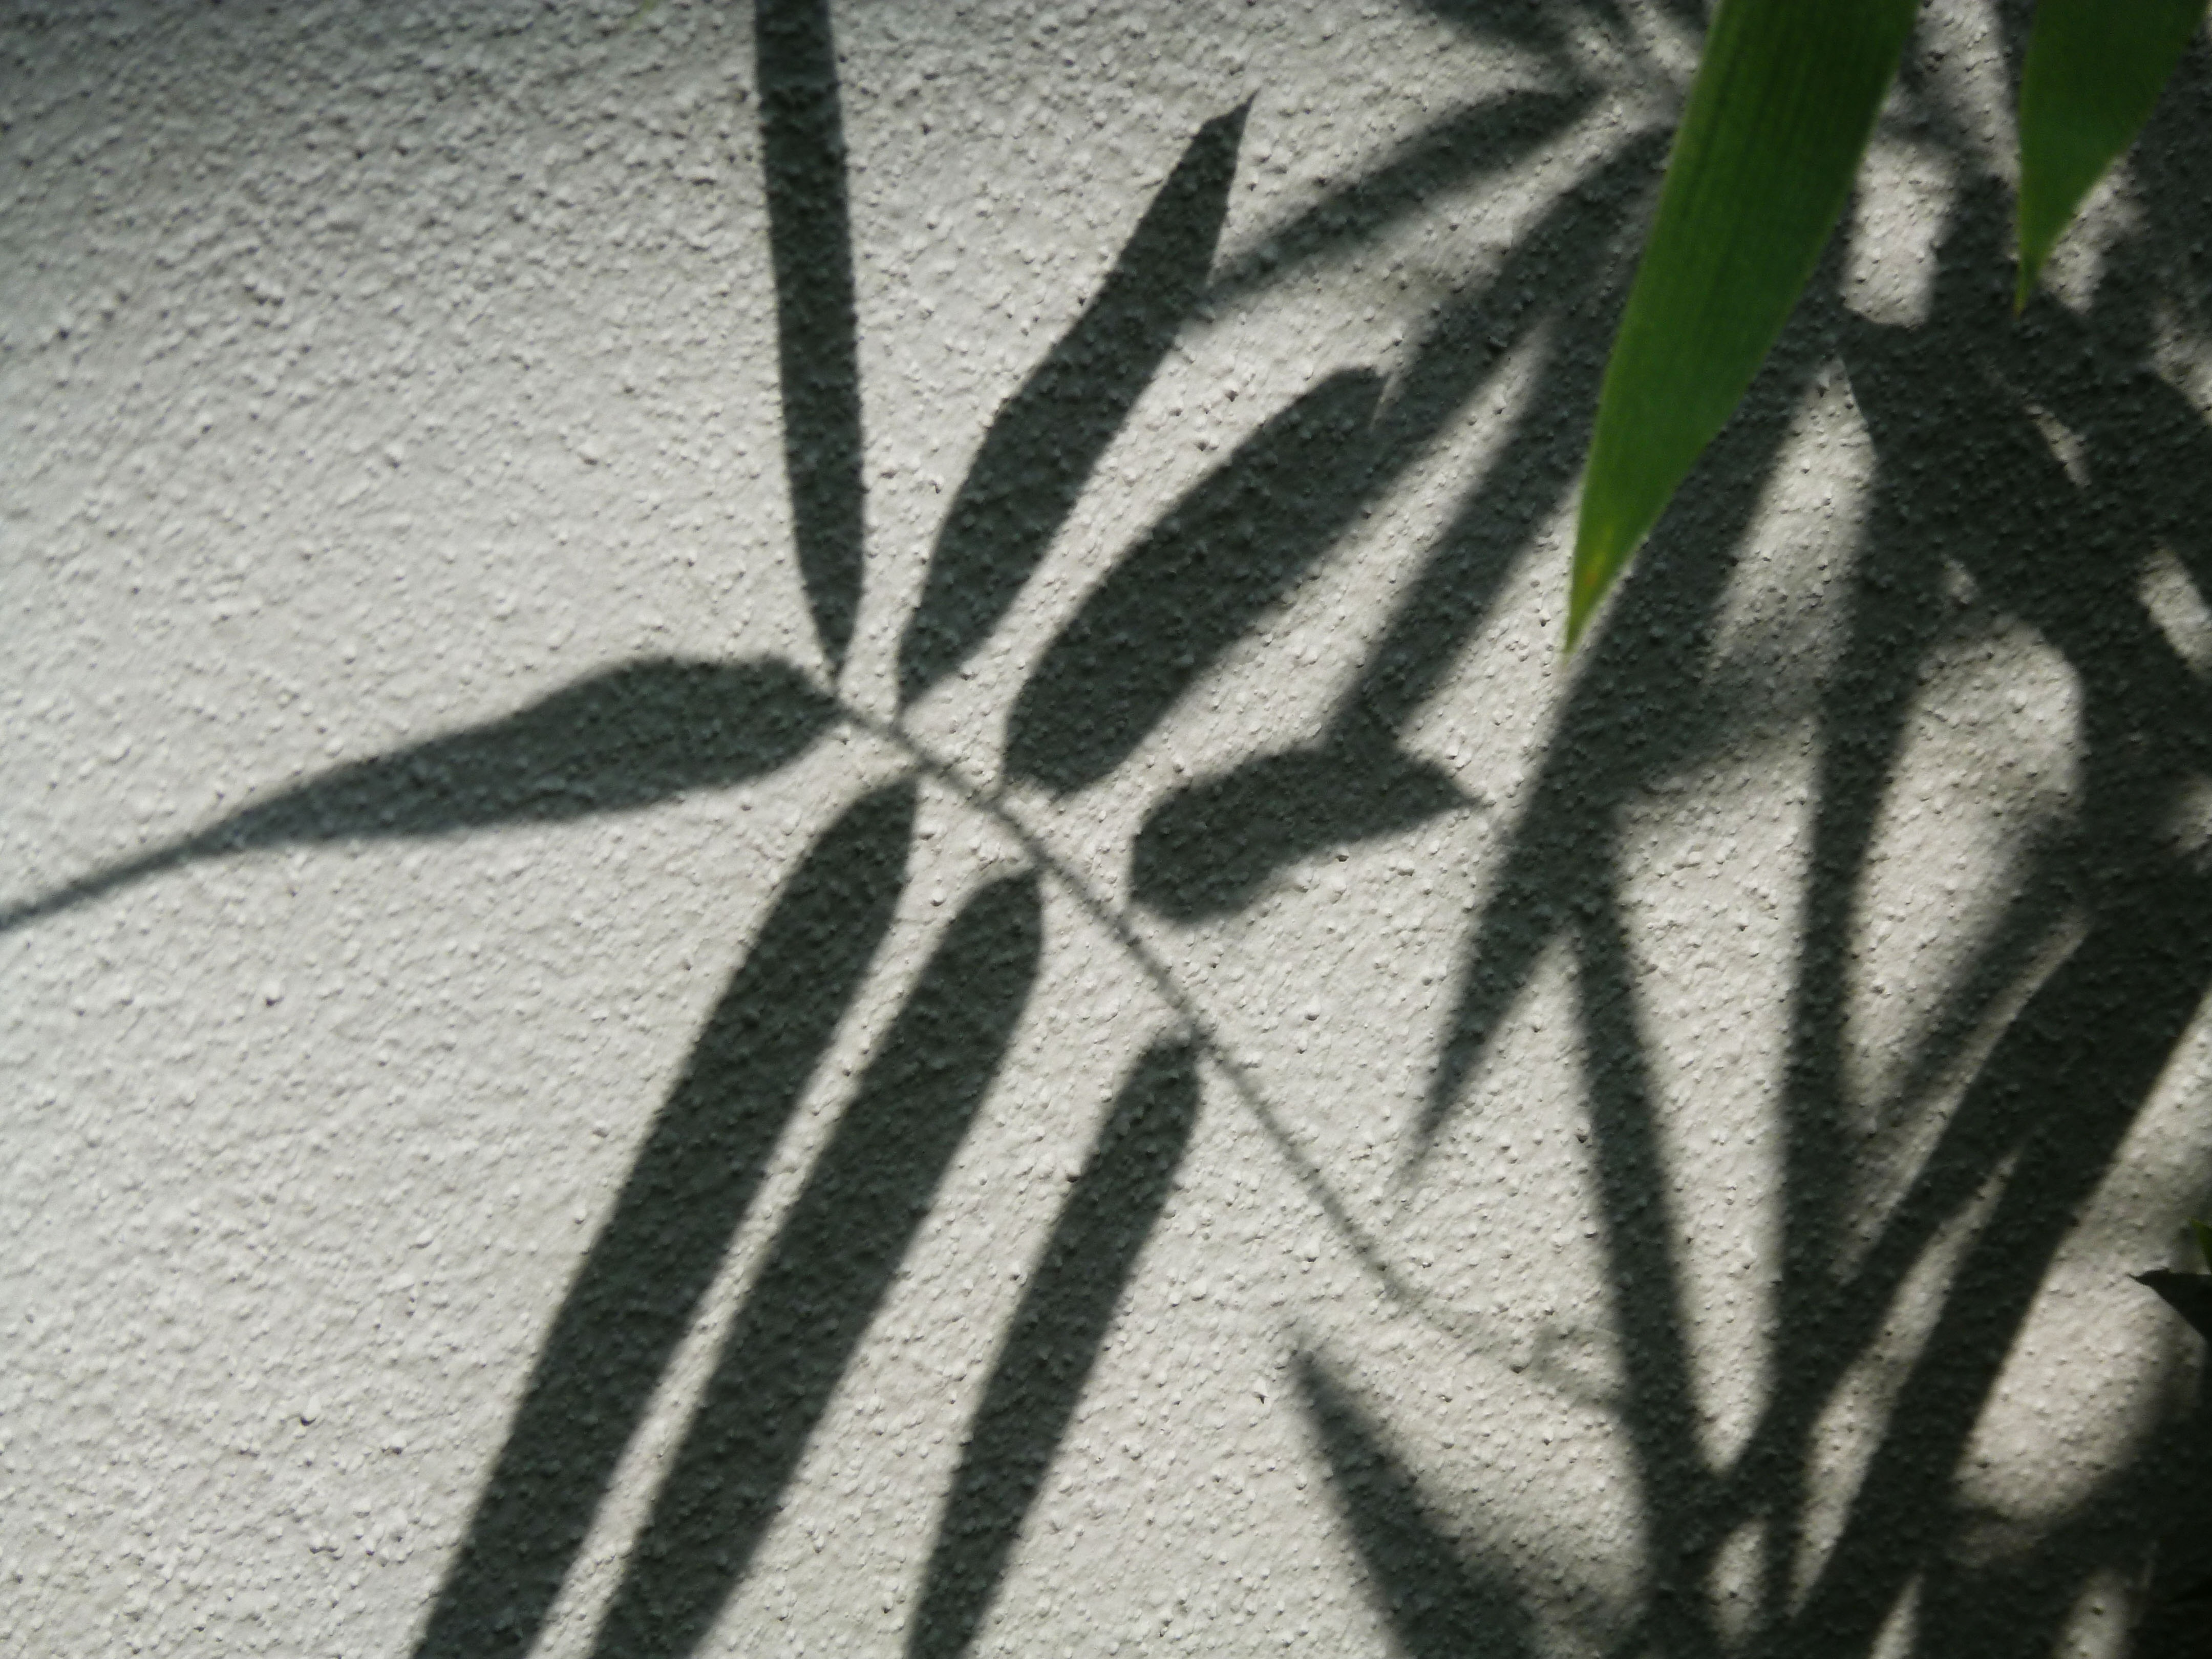
nature, outdoor, silhouette, black and white, growth, plant, texture, leaf, flower, wall, summer, floral, environment, foliage, pattern, line, green, natural, park, shadow, fresh, botany, black, monochrome, botanical, surface, leaves, drawing, decorative, shape, leaves background, monochrome photography, wall background